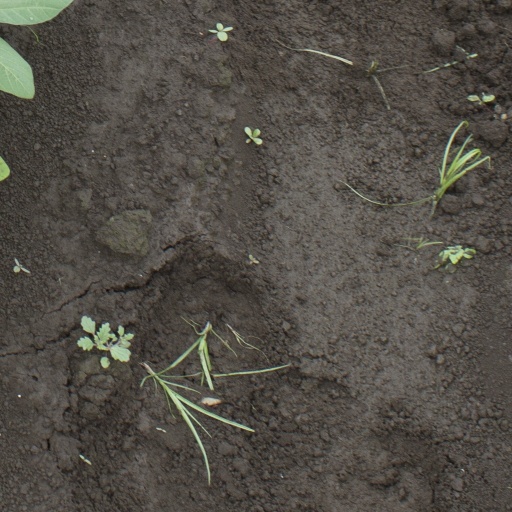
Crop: soybean